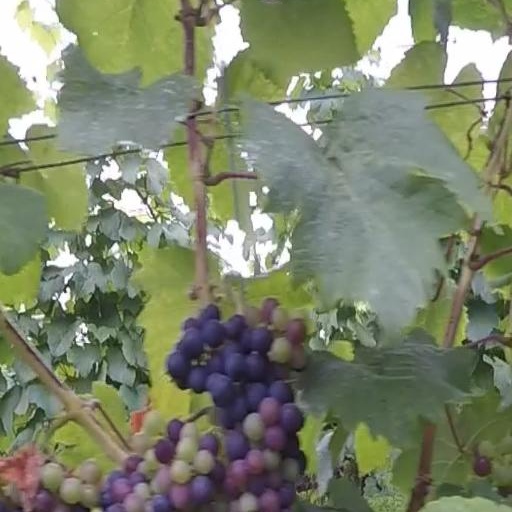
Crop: grape